Frankfurter Rundschau

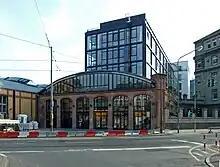
The new Rundschau-House

The Frankfurter Rundschau (FR) is a German daily newspaper, based in Frankfurt am Main. The "Rundschau"'s editorial stance is social liberal. It holds that "independence, social justice and fairness" underlie its journalism. In Post-war Germany "Frankfurter Rundschau" was for decades a leading force of German press. The newspaper was one of the first licensed by the US military administration in 1945 and had a traditional social democratic, antifascist and trade union stand.